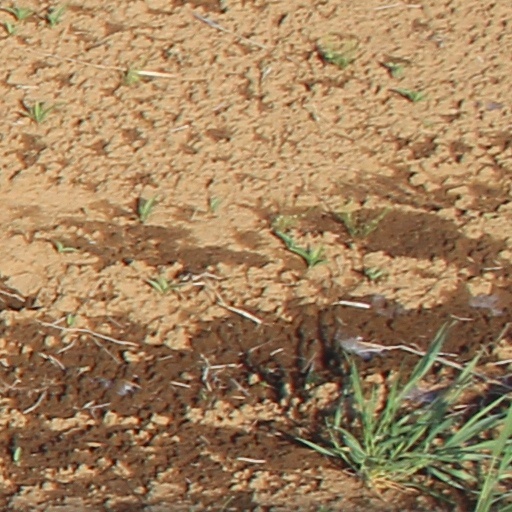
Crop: wheat